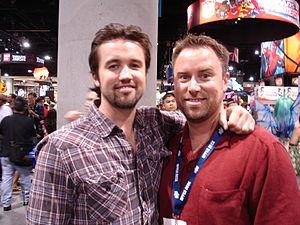
La Tentation d’Aaron est une comédie romantique américaine de C. Jay Cox, sortie en 2003, avec Steve Sandvoss et Wes Ramsey, qui raconte la rencontre d’un missionnaire mormon « dans le placard » avec son voisin ouvertement gay.